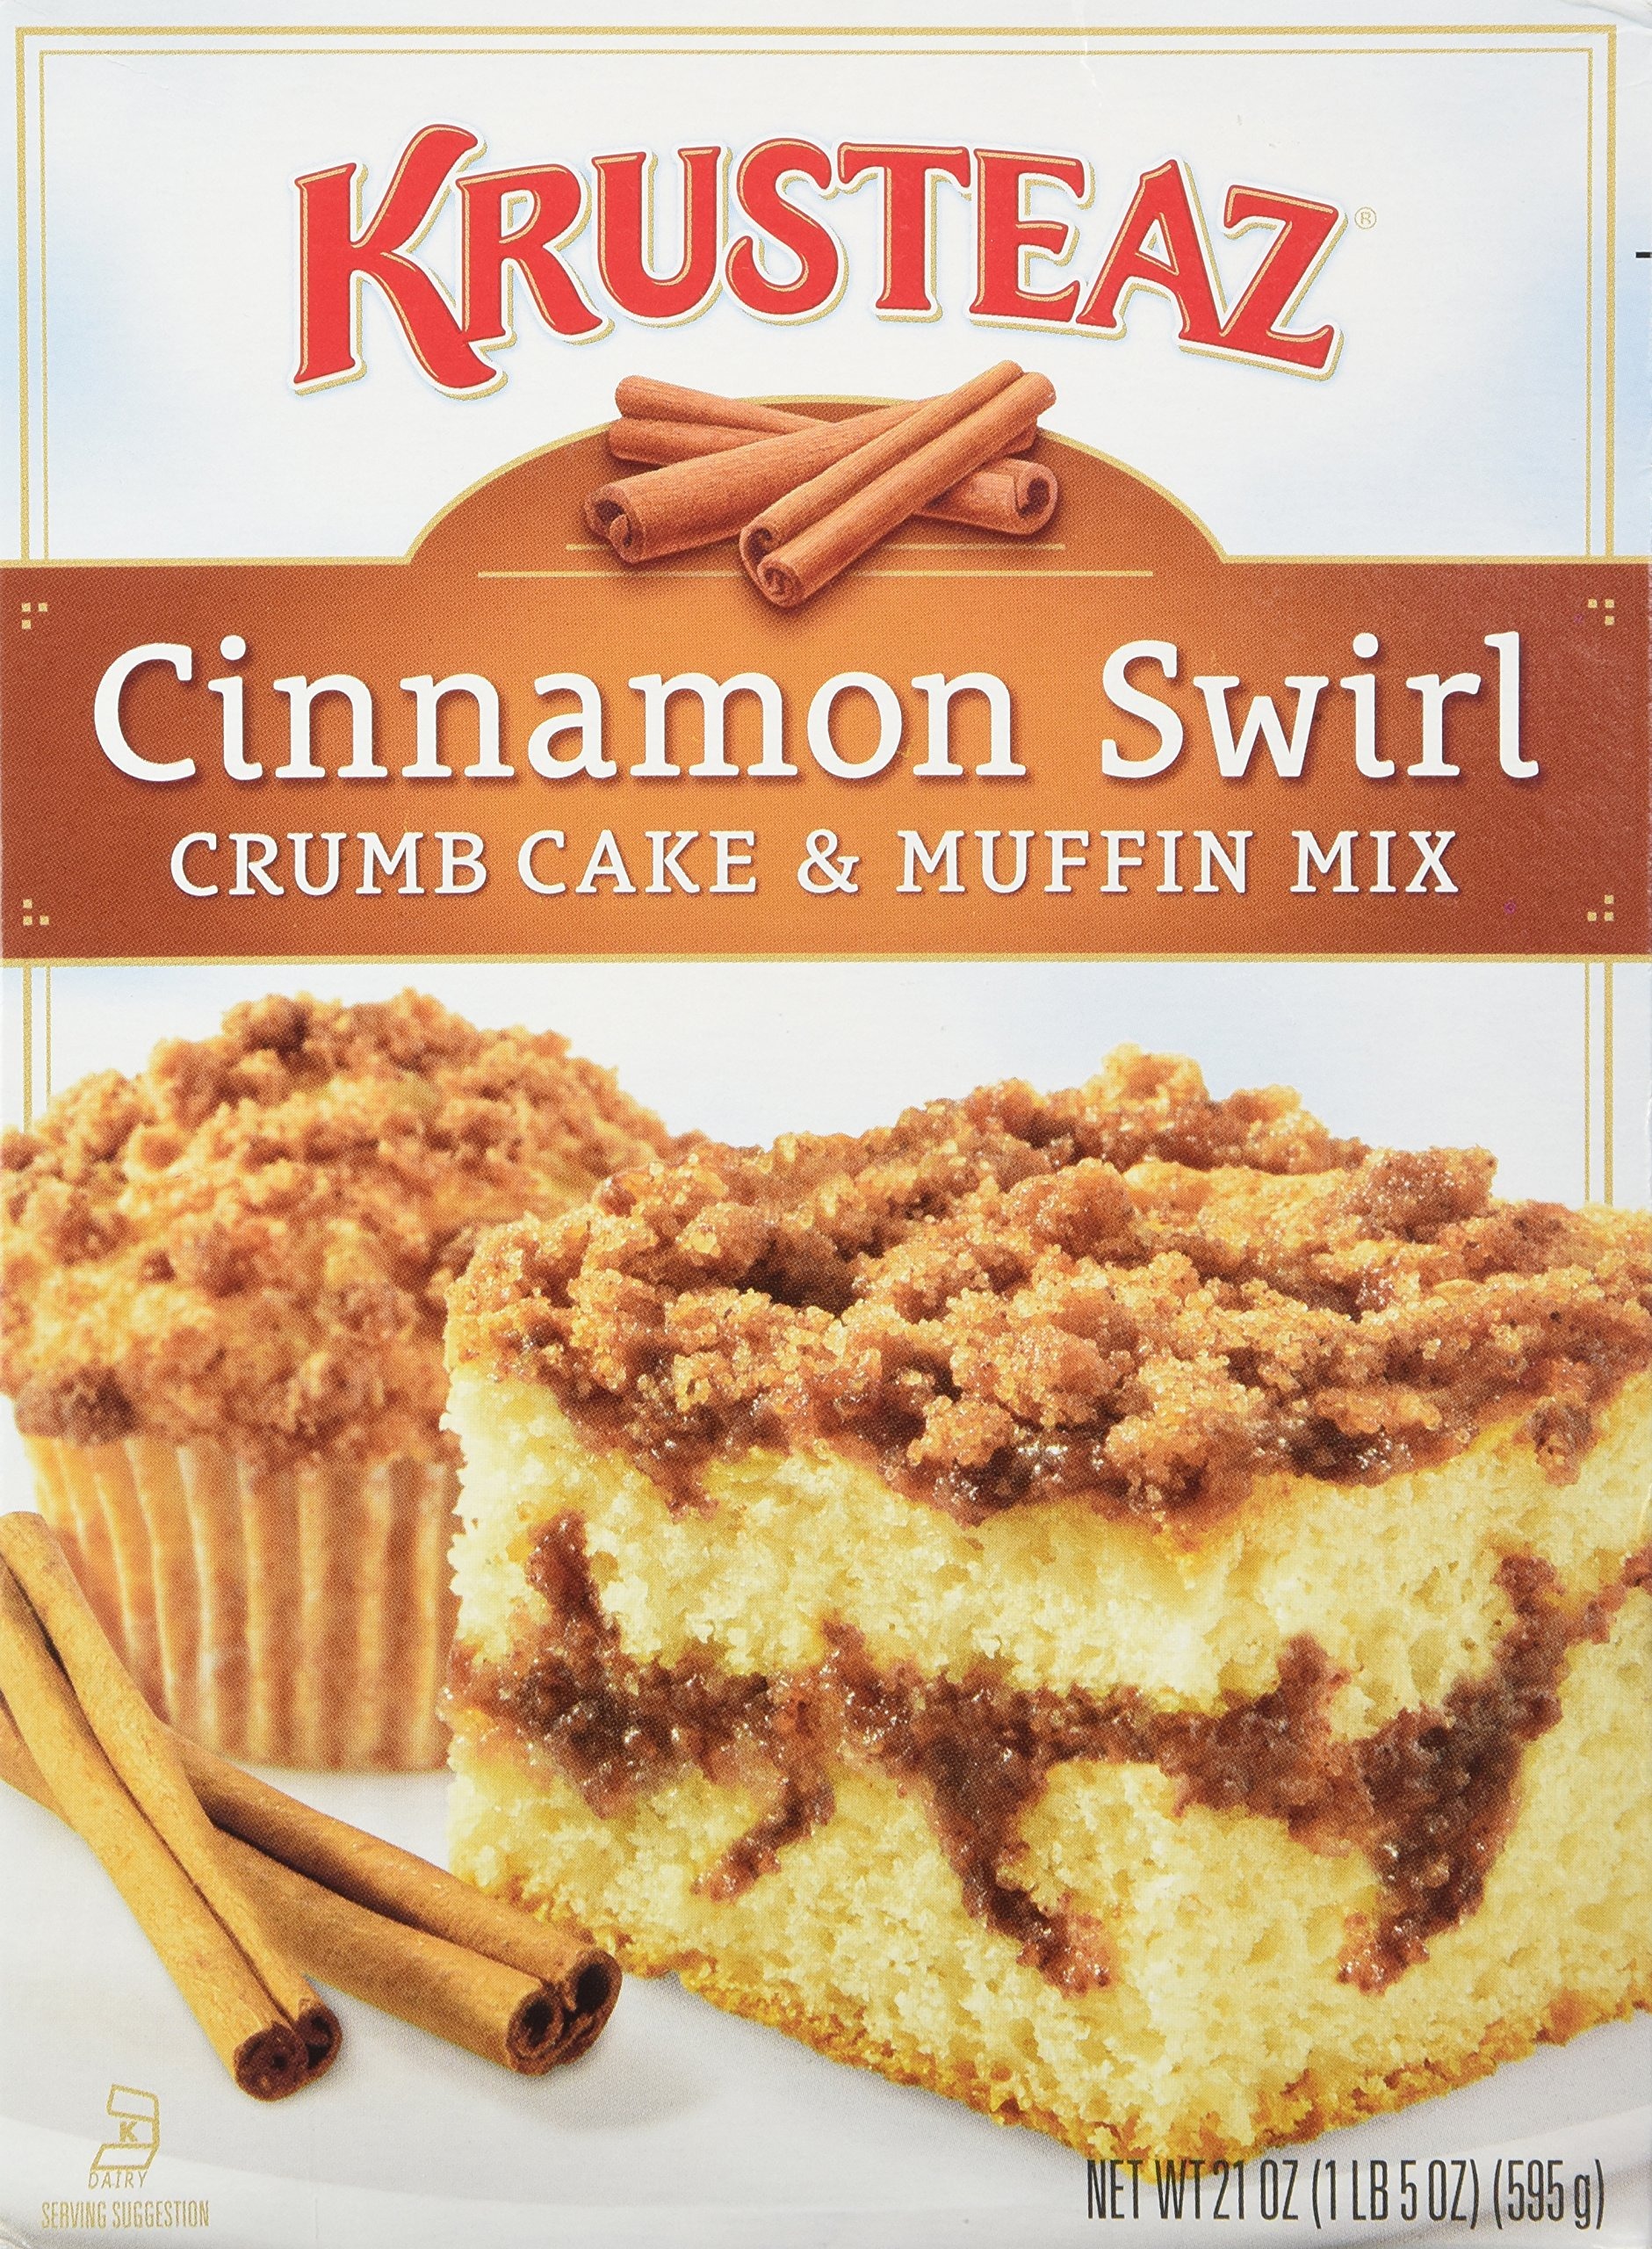
Item Name: Krusteaz Cinnamon Swirl Crumb Cake & Muffin Mix
Value: 21.0
Unit: Ounce

Price: 3.59